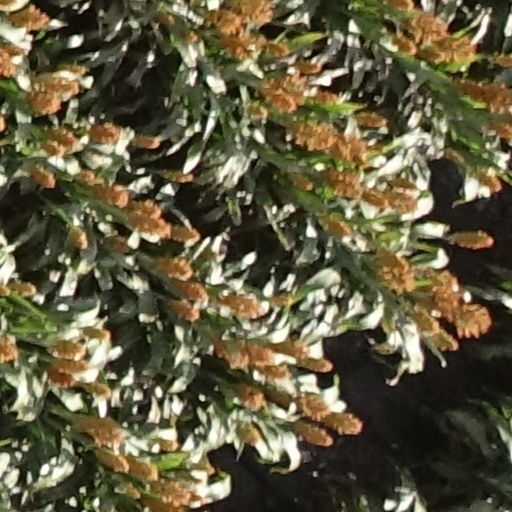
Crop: sorghum